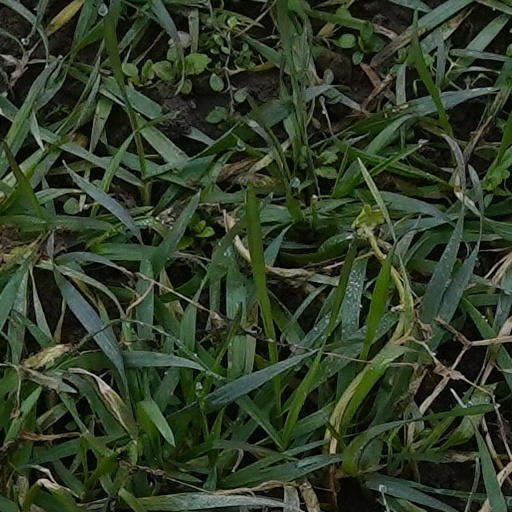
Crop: wheat